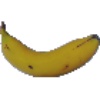
Label: Banana 1